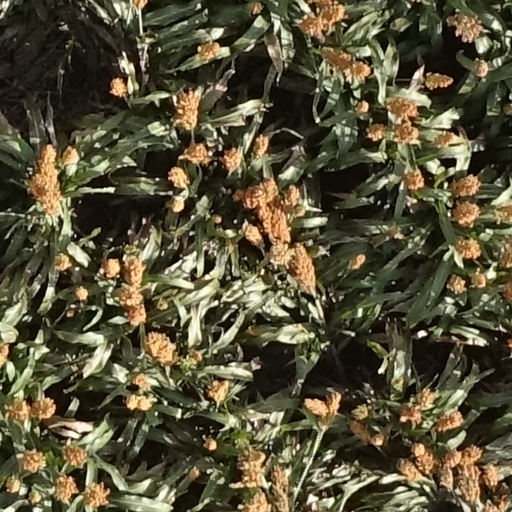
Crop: sorghum